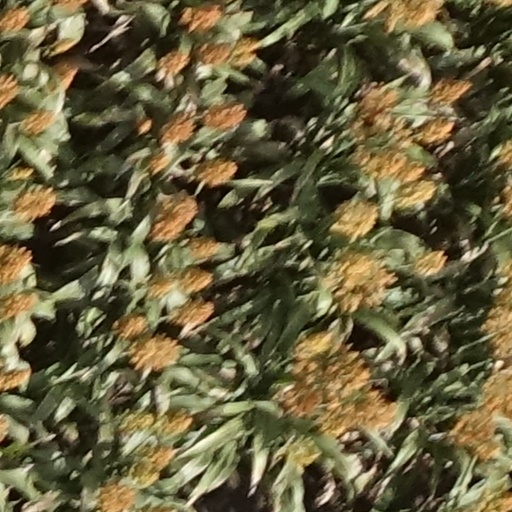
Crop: sorghum